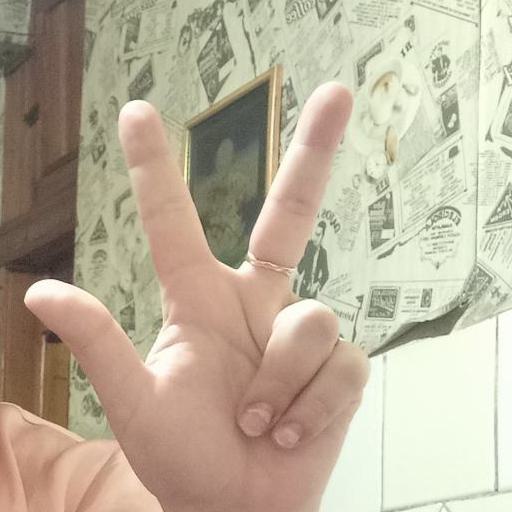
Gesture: three2